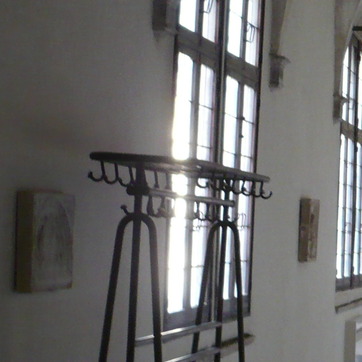
Material: metal